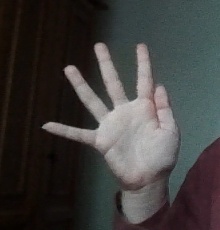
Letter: sheen